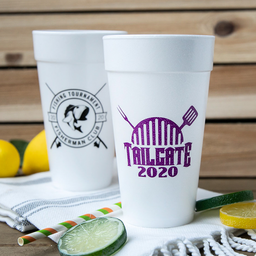
Label: paper